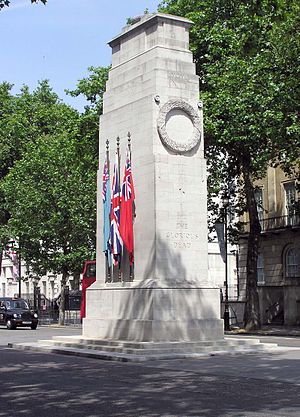
Portland-sten / Gravsten og mindesmærker
The Cenotaph, i Whitehall, London , er lavet af Portland sten.
Portland-sten er en kalksten fra Juratiden, som brydes på Portland-halvøen i Dorset, England. Stenbruddene ligger ved aflejringer af hvid-grå limsten adskilt af flint-aflejringer. Den er blevet brugt i stort omfang overalt på de Britiske Øer, mest kendt er de store offentlige bygninger i London, såsom St Paul's Cathedral og Buckingham Palace. Den bliver også eksporteret til mange lande – Portland sten er brugt til FN's hovedkvarter i New York, for eksempel.